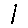
Label: 1